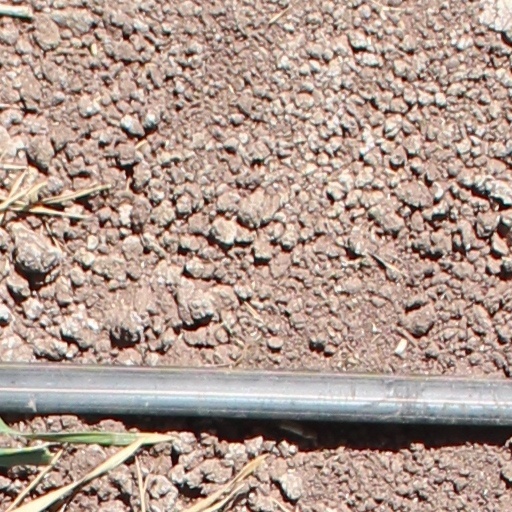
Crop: wheat